List of Pittsburgh Pirates (NHL) head coaches

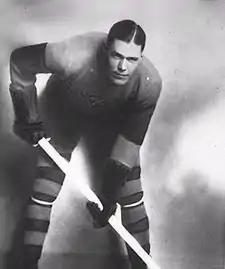
Frank Fredrickson was the Pirates coach during the team's last season in Pittsburgh, 1929–30.

This is a complete list of head coaches of the Pittsburgh Pirates and Philadelphia Quakers in the National Hockey League (NHL). Granted a franchise by the NHL in 1925, the Pirates played in Pittsburgh from 1925 to 1930 and then moved to Philadelphia and became the Philadelphia Quakers. After their only season in Philadelphia, the franchise was cancelled due to financial problems. Both cities were awarded expansion teams over a quarter of a century later (the Flyers and Penguins).